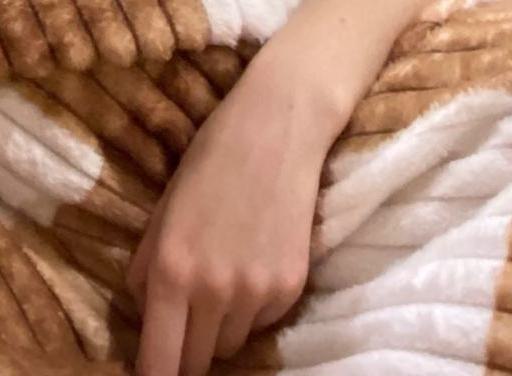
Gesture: no_gesture